Trading Places

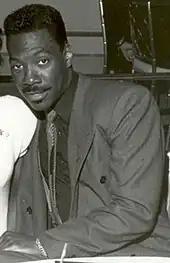
Eddie Murphy pictured in 1988. His successes with "48 Hrs." and "Trading Places" elevated him to film superstardom.

"Trading Places" received generally positive reviews from critics. Reviewers compared it to the socially conscious comedies of the 1930s and 1940s, like "My Man Godfrey" (1936), "Easy Living" (1937), "Christmas in July" (1940), and "Sullivan's Travels" (1941) by directors like Preston Sturges, Frank Capra, and Gregory La Cava. Janet Maslin said that the "likable" film owed a debt to the screwball comedy genre. She continued, "Preston Sturges might have made a movie like "Trading Places" – if he'd had a little less inspiration and a lot more money." Gary Arnold said the film was too inconsistent to be compared to those older films. Vincent Canby said that the screwball style had been updated for the "existential hipness" of the 1980s, but the film lacked the same morality the genre often espoused that money is not important. Instead, the characters do not dismantle or expose the corruption of the financial system, they just take revenge on the Dukes, obtaining extreme wealth in the process. Even so, he concluded the film was one of the best American comedies released in a long time. Maslin agreed that the film was too enamored with the wealthy institutions it satirized to provide a true criticism of the system and its failings. She called it the American Dream in film form.